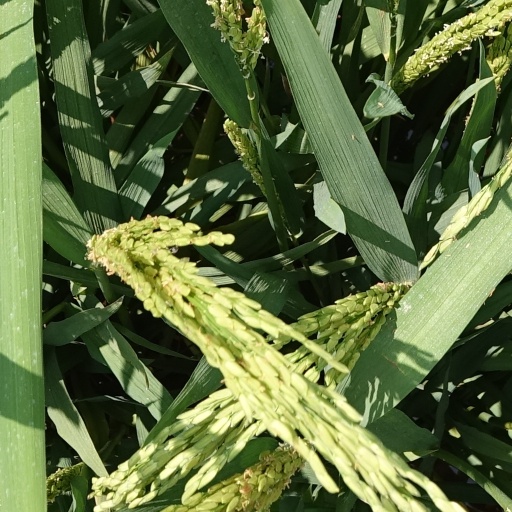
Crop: rice